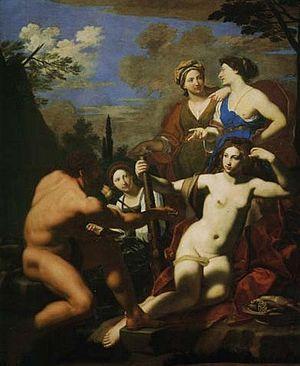
Dans la mythologie grecque, Omphale est une reine de Lydie, fille du roi Iardanos. Selon d'autres sources, elle aurait été la fille ou l'épouse du dieu des montagnes, Tmolos, puis reine à son tour quand ce dernier fut empalé. Elle est connue pour la période de servitude à laquelle le héros grec Héraclès fut contraint de se plier chez elle.